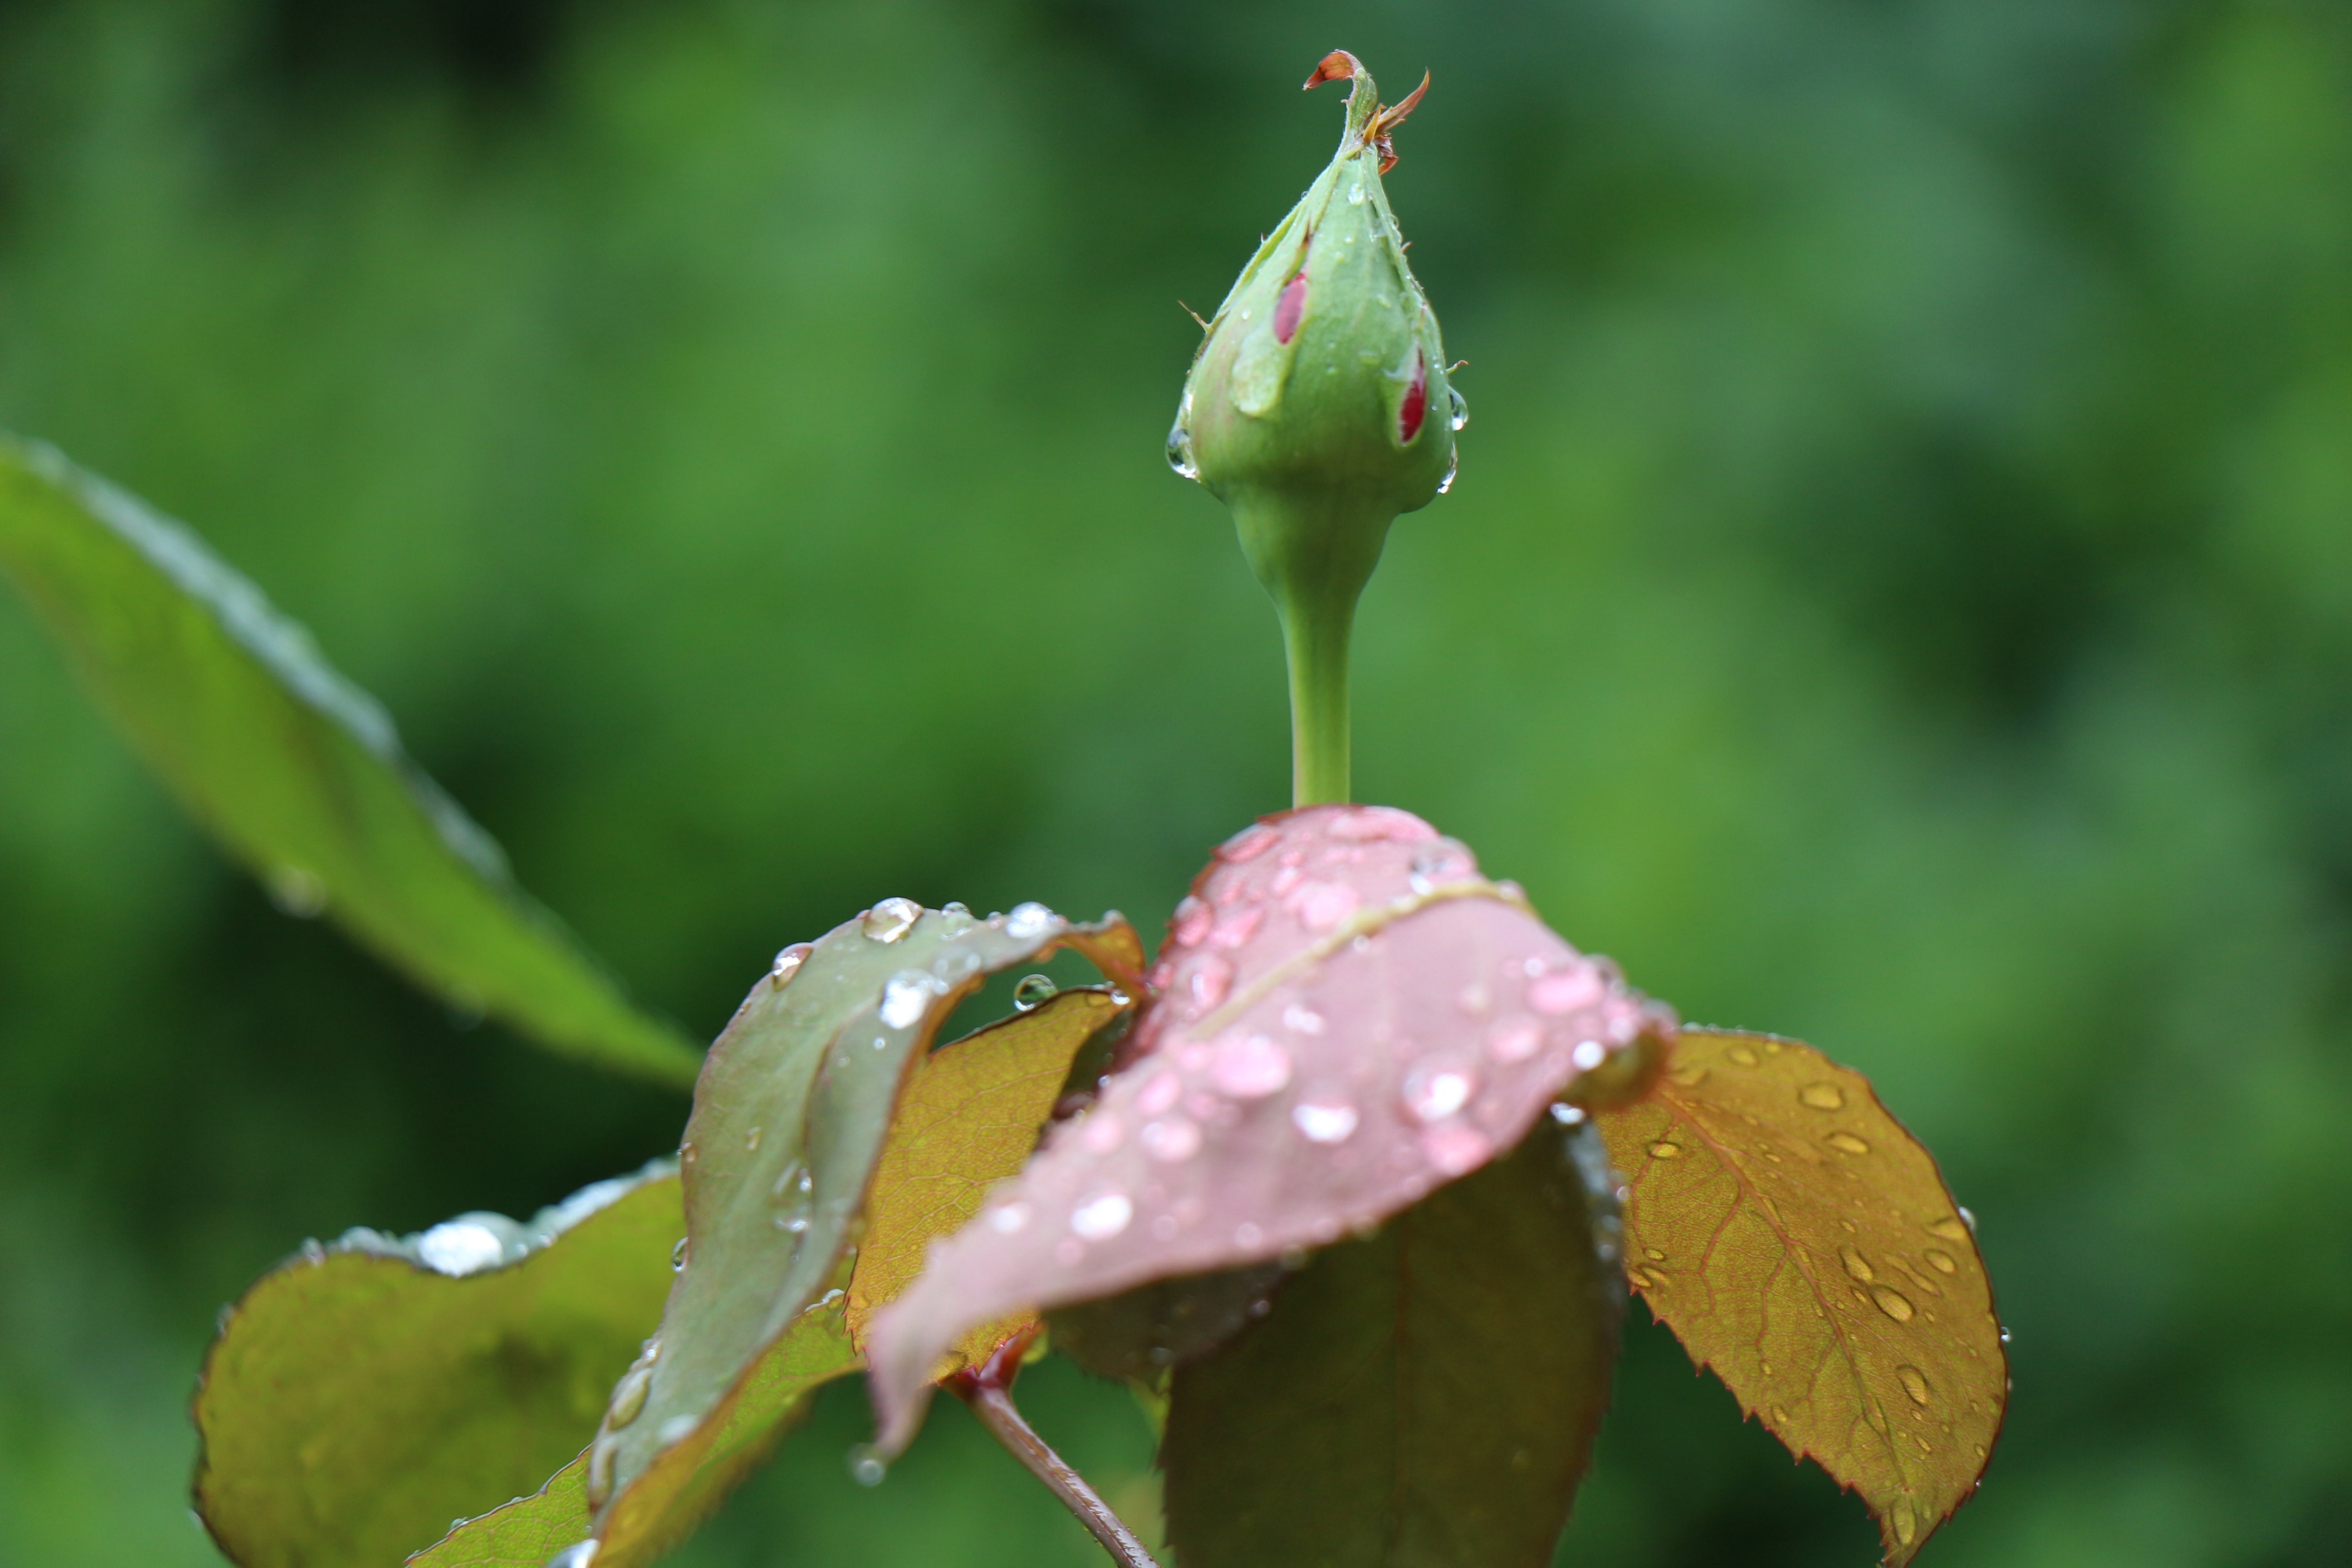
nature, blossom, plant, photography, leaf, flower, petal, foliage, rose, green, botany, flora, fauna, wildflower, close up, raindrops, bud, rosebud, just add water, macro photography, flowering plant, after the rain, plant stem, land plant